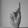
ASL letter: K